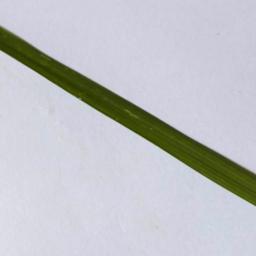
Label: Rice___Healthy